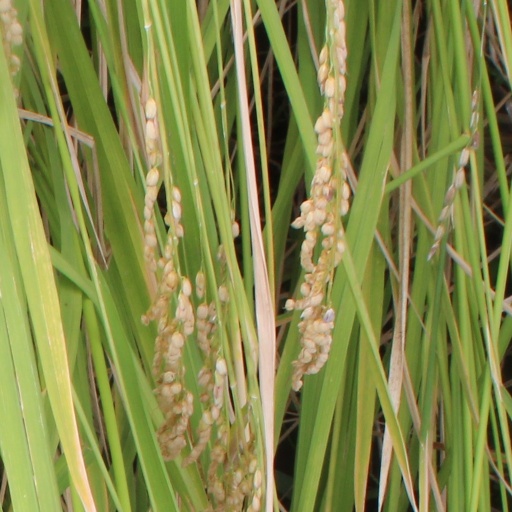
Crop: rice